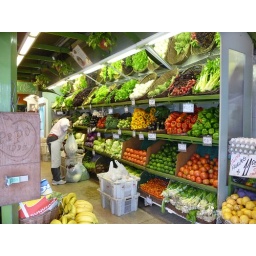
A look inside a vegetable and fruit market in San Isidro.